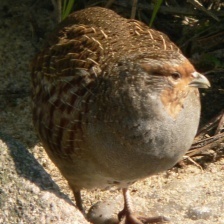
Species: GRAY PARTRIDGE
Scientific name: PERDIX PERDIX
ImageNet parent category: partridge